Treaty of Mutual Cooperation and Security between the United States and Japan

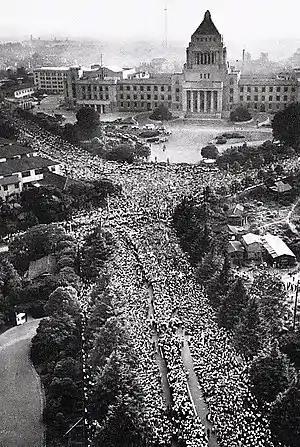
Hundreds of thousands of protesters surround the Japanese National Diet building during the massive 1960 Anpo protests against the U.S.-Japan Security Treaty

Although the 1960 treaty was manifestly superior to the original 1951 treaty, many Japanese from across the political spectrum resented the presence of U.S. military bases on Japanese soil and hoped to get rid of the treaty entirely. An umbrella organization, the , was formed in 1959 to coordinate the actions of various citizen movements involved in opposing ratification of the revised treaty. The People's Council initially consisted of 134 member organizations in March 1959 and grew to have 1,633 affiliated organizations by March 1960. Member groups included labor unions, farmers' and teachers' unions, poetry circles, theater troupes, student and women's organizations, mothers' groups, groups affiliated with the Japan Socialist Party and the Japan Communist Party, and even some conservative business groups. In total the People's Council carried out 27 separate events of nationwide mass protest from March 1959 to July 1960.